Sunset Express

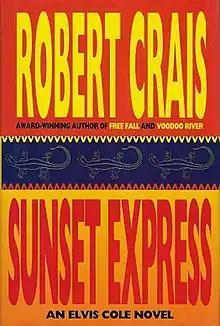
First edition

Sunset Express is a 1996 detective novel by Robert Crais. It is the sixth in a series of linked novels centering on the private investigator Elvis Cole. It won the Shamus Award and was named as one of the "Best Books of 1996" by Publishers Weekly.